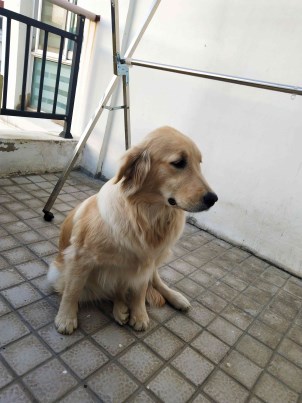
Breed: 5355-n000126-golden_retriever